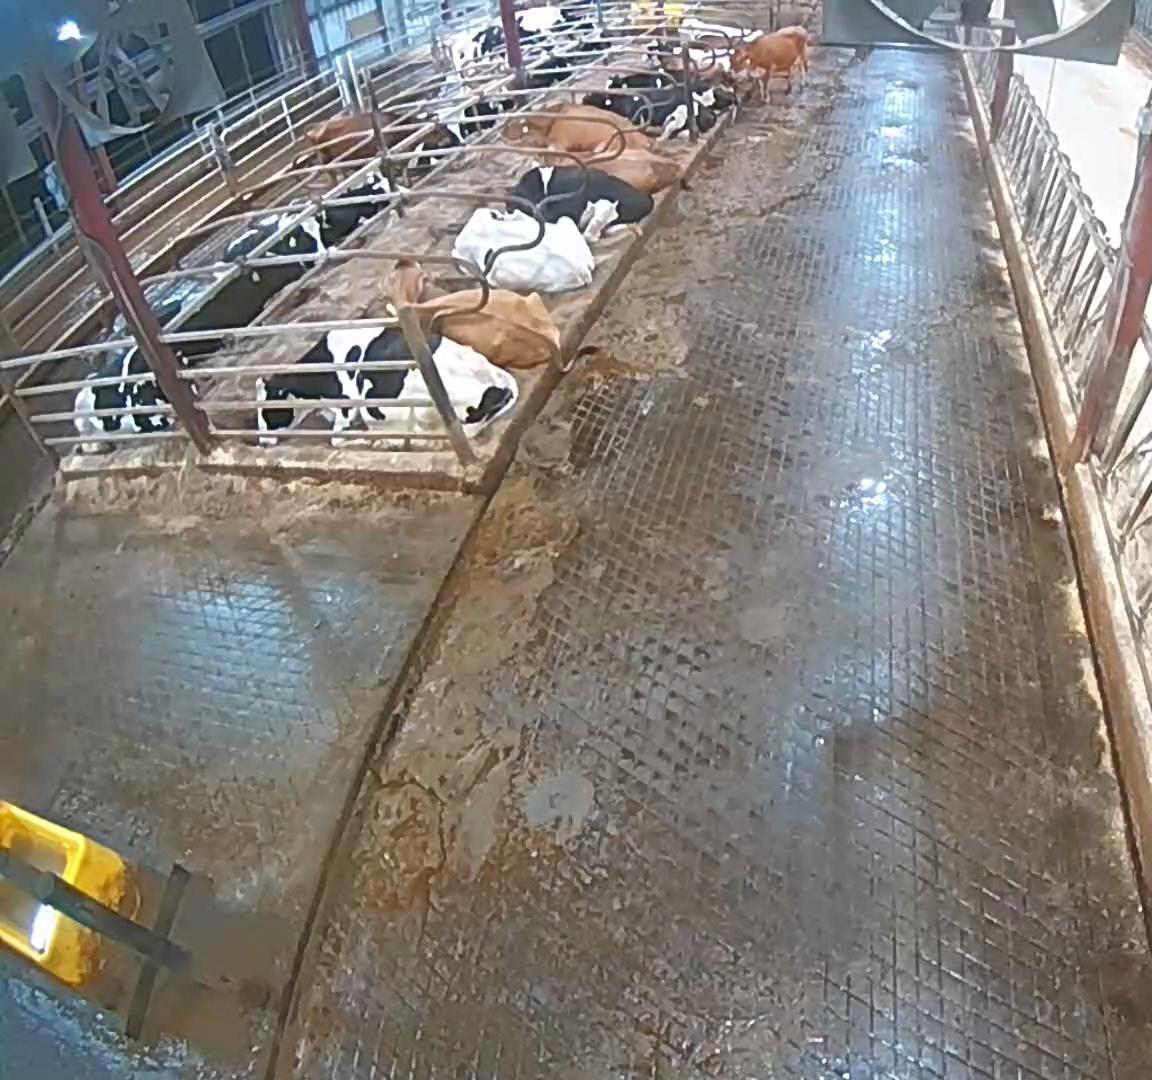
Number of cows: 16